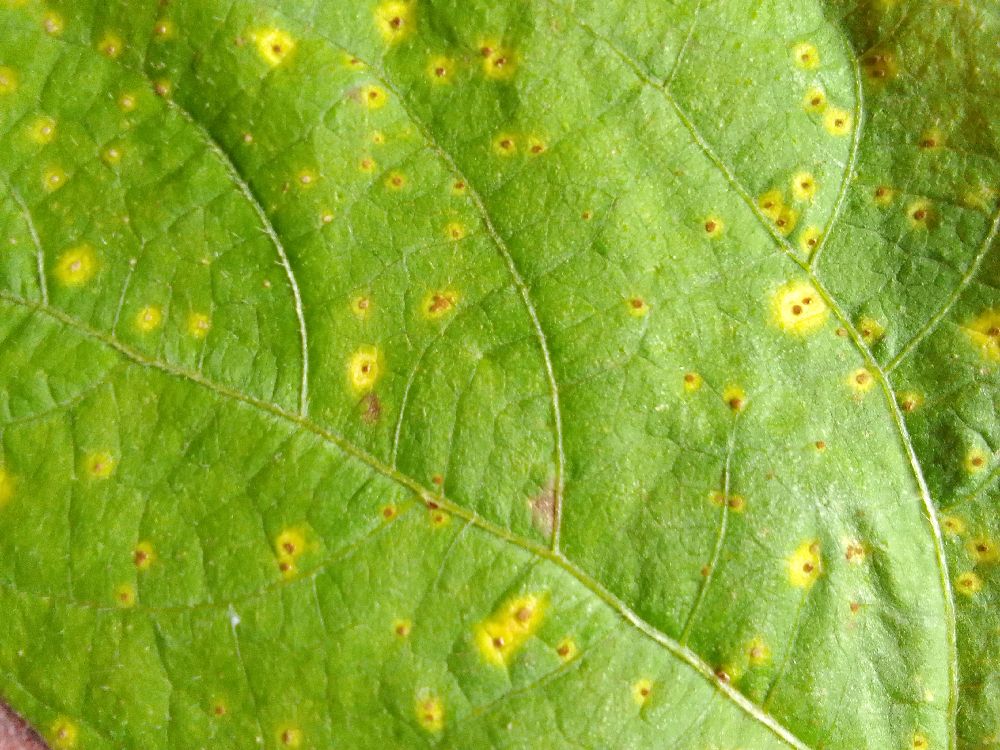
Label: rust